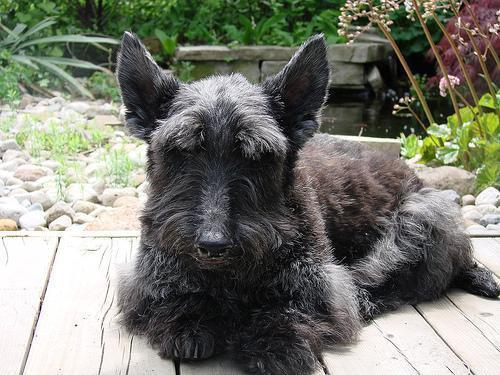
Scotch_terrier